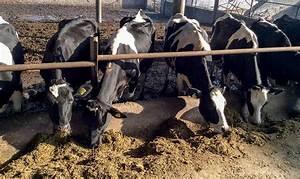
cow